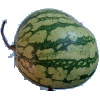
Label: watermelon